Doyle E. Larson

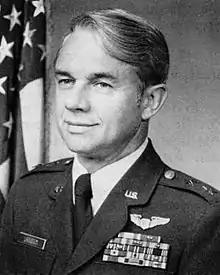
Major General Doyle E. Larson

Doyle Eugene Larson (October 2, 1930 – August 13, 2007) was a United States Air Force major general. He was the first commander of the Electronic Security Command, a major command with headquarters at Kelly Air Force Base, Texas. The command was formed in August 1979 from the United States Air Force Security Service and other Air Force assets.